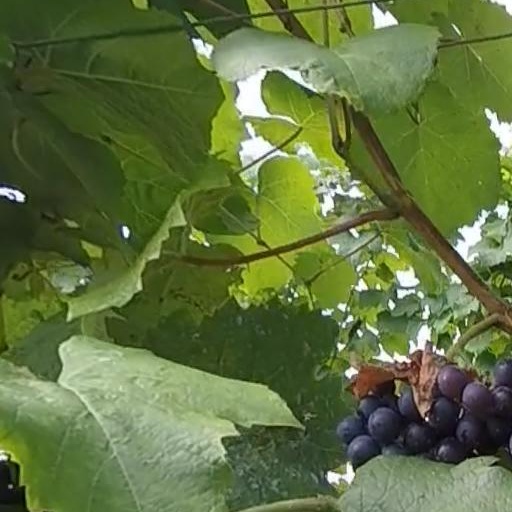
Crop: grape